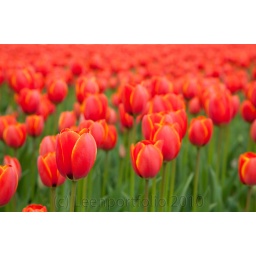
Field of red tulips with subtle yellow lining blossoming in The Netherlands. April 2010.